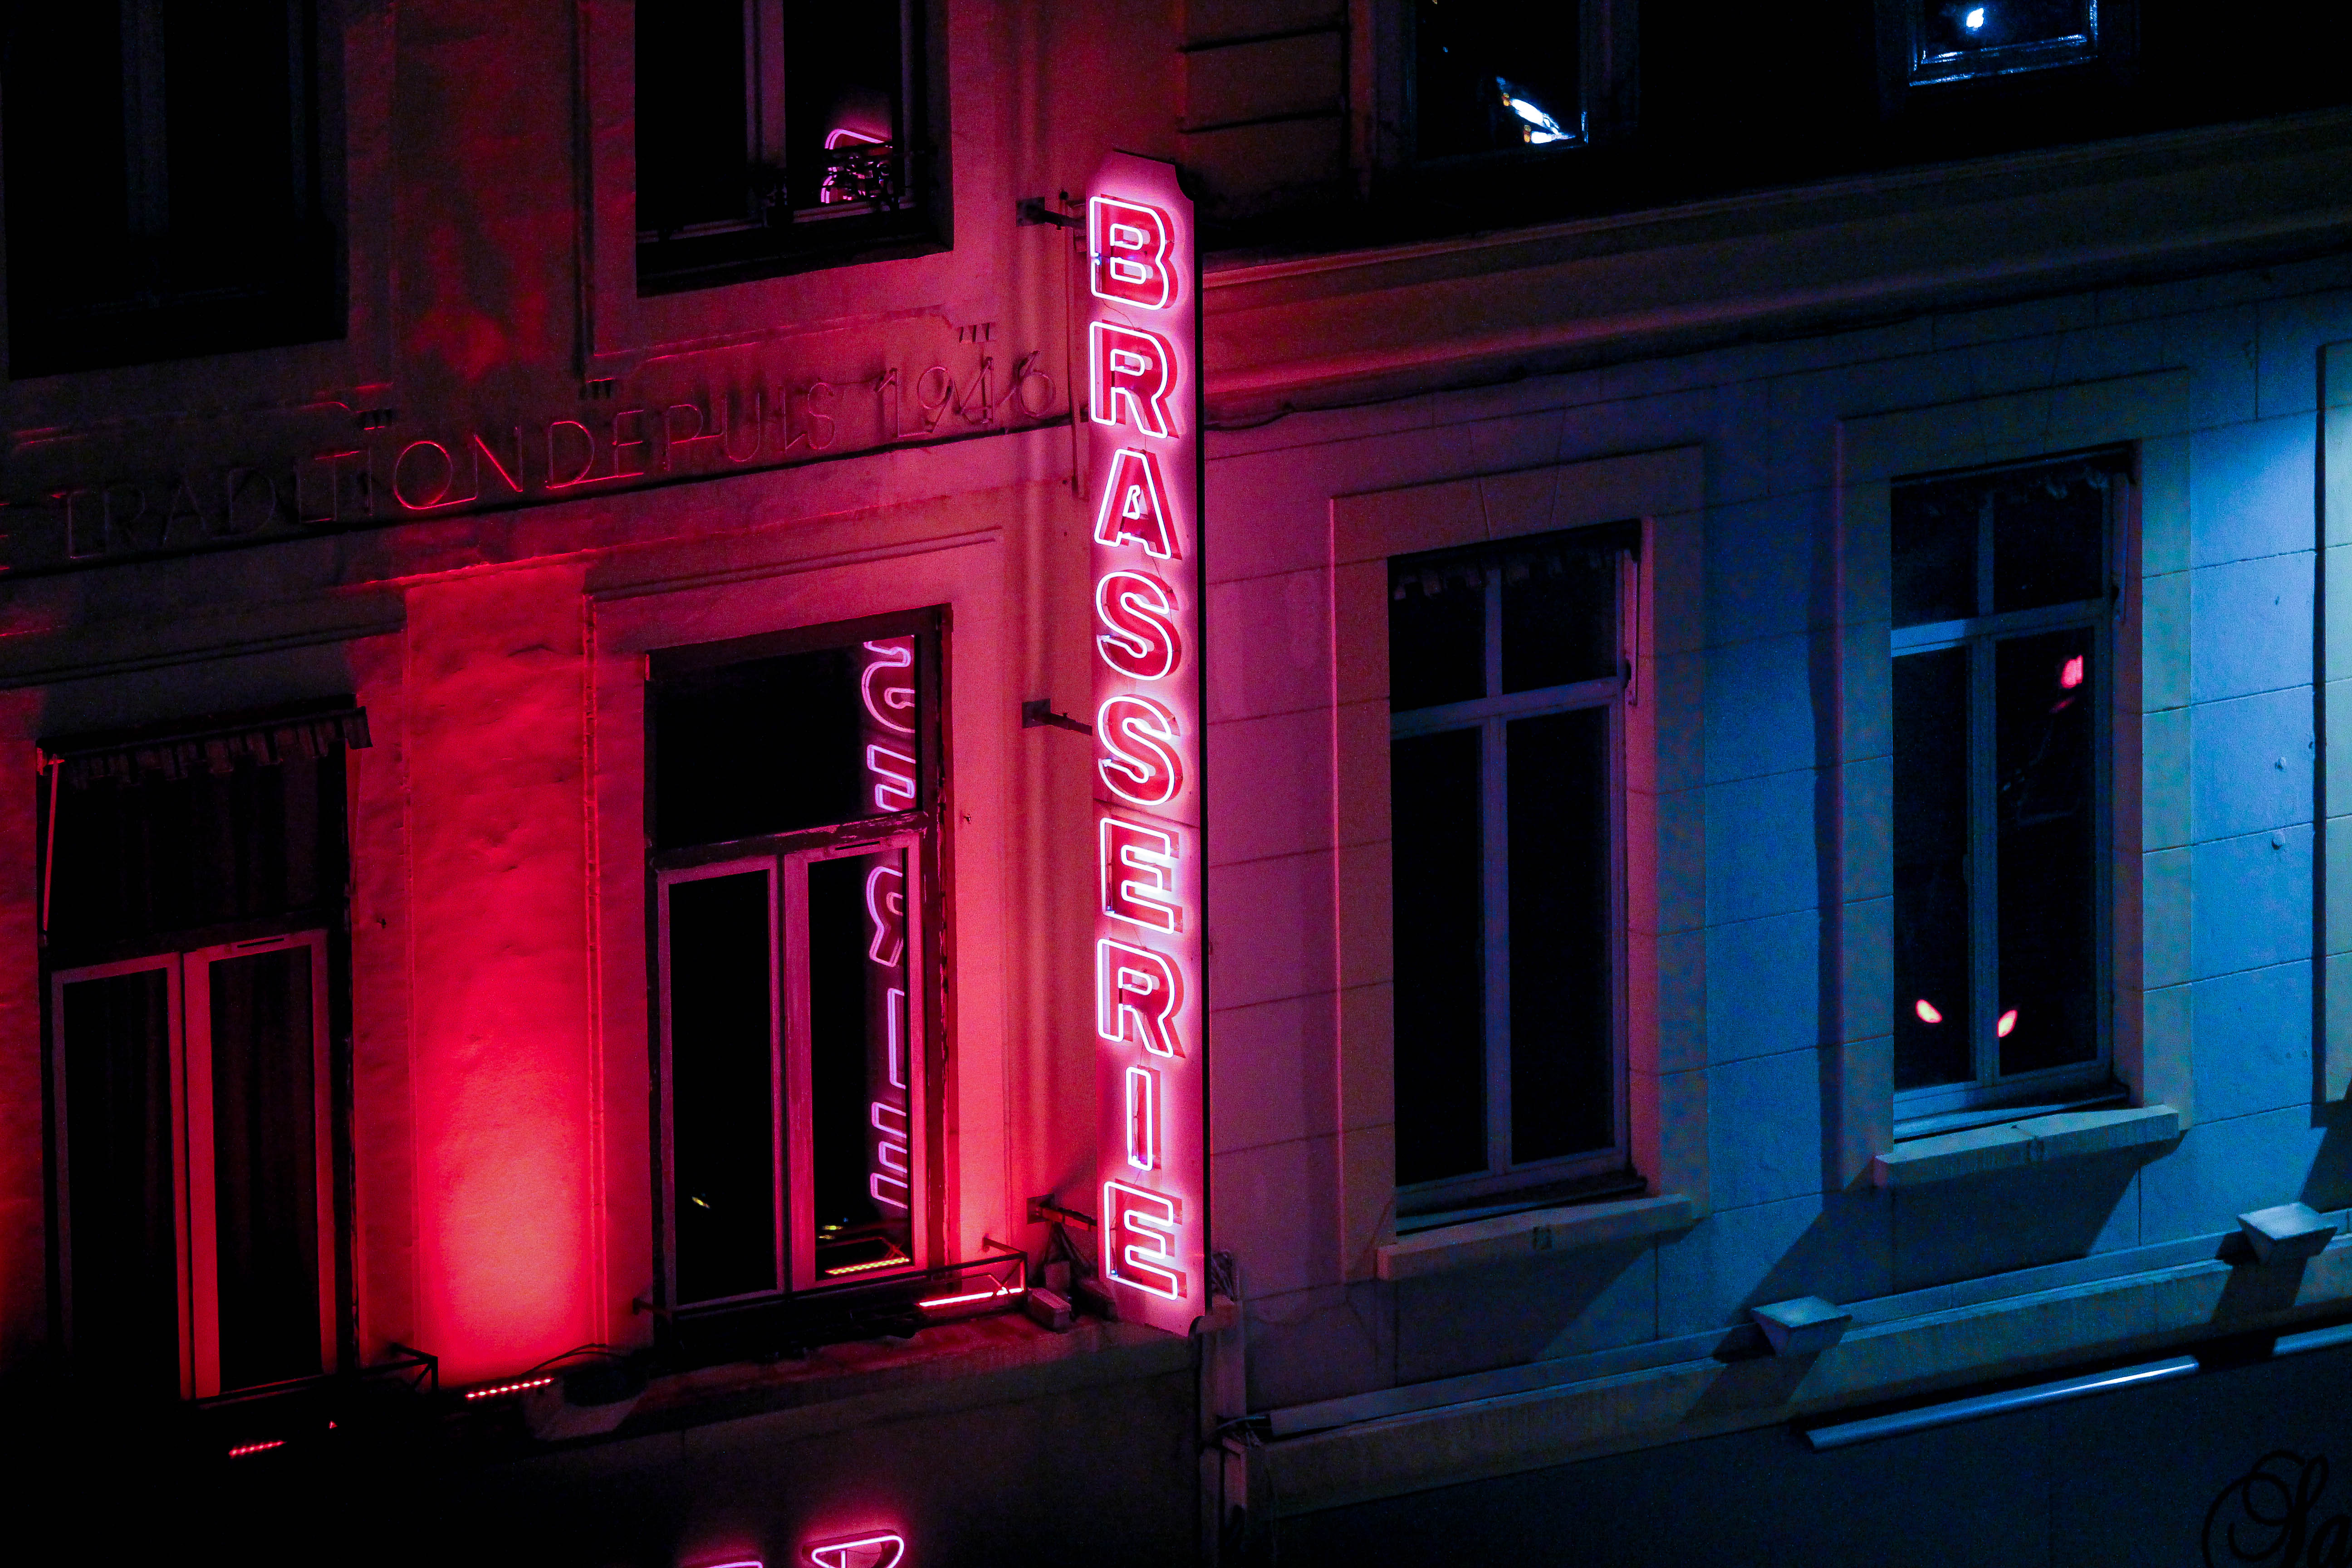
light, night, building, bar, sign, red, darkness, lighting, neon, neon sign, brasserie, shape, store sign